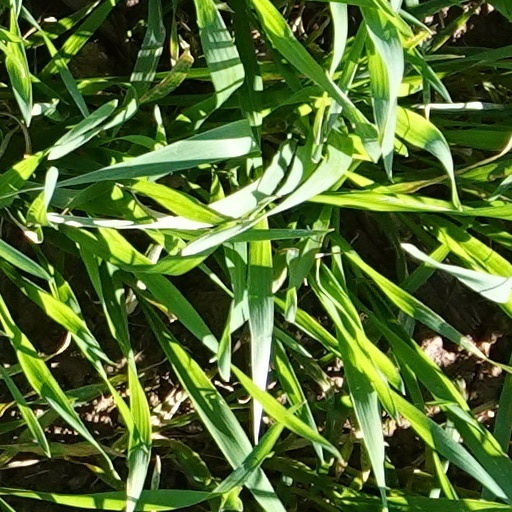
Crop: wheat